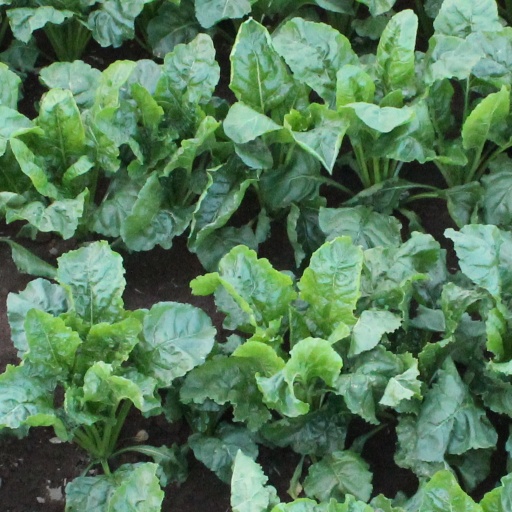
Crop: sugar beet